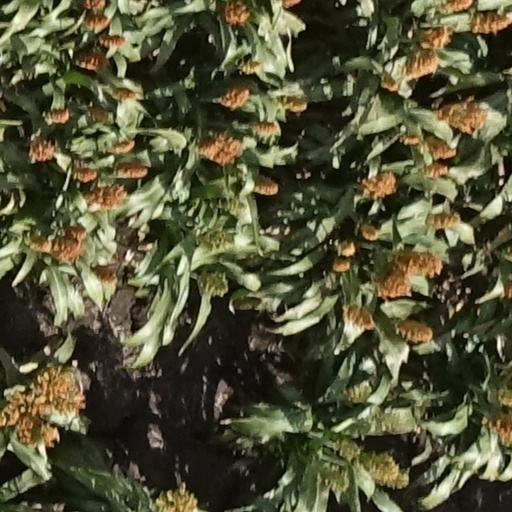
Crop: sorghum